Answer in natural language. Considering the relative positions, where is brown rectangular extendable dining table with respect to metal-framed black chair? Choose between the following options: right or left
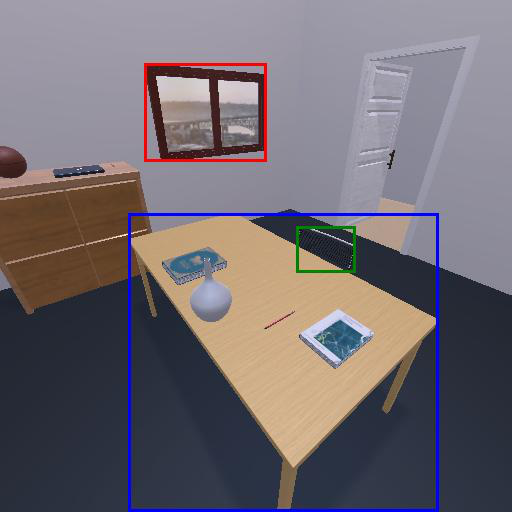
<answer>left</answer>